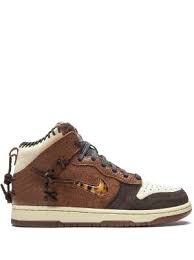
Label: Sneaker